Cannabis in Alaska

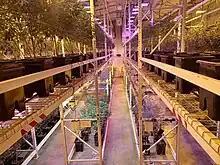
Indoor cultivation facility in Alaska

Cannabis in Alaska is legal for recreational use since 2014. It was first legalized by the court ruling "Ravin v. State" in 1975, but later recriminalized by Measure 2 in 1990. Ballot measures in 2000 and 2004 attempted (but failed) to legalize recreational use, until finally Measure 2 in 2014 passed with 53.2% of the vote. Medical use was legalized by way of Measure 8 in 1998.